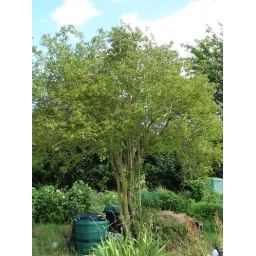
Elderberry tree by water butt